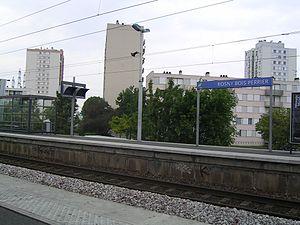
La ligne 11 du métro de Paris est l'une des seize lignes du réseau métropolitain de Paris. Elle relie le centre de la capitale à la proche banlieue nord-est depuis la station Châtelet jusqu'à Mairie des Lilas, en Seine-Saint-Denis. Cette ligne est l'une des dernières à avoir été mise en service en 1935 ; elle est alors destinée à remplacer le tramway funiculaire de Belleville, disparu en 1924.
Cet article recense les projets du métro de Paris quant aux prolongements de lignes et à la création de nouvelles lignes dont celles en construction ou en projet sous l'égide de la Société du Grand Paris. Ces projets sont classés par numéro croissant de ligne.